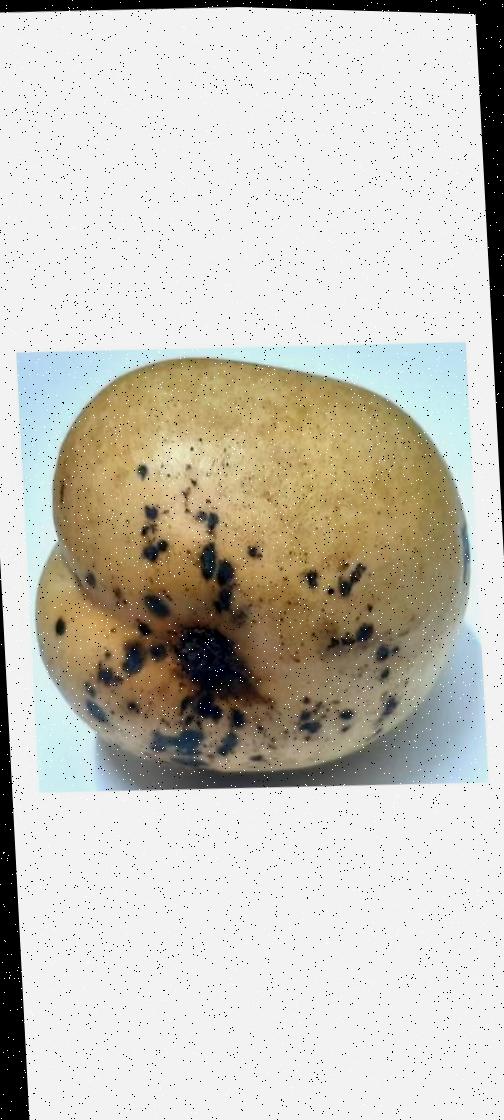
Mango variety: Bari-11